Vocabulary development

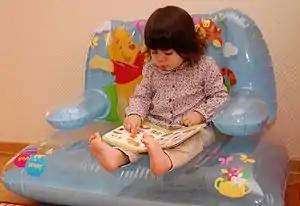
Reading is an important means through which children develop their vocabulary.

Infants begin to understand words such as "Mommy", "Daddy", "hands" and "feet" when they are approximately 6 months old. Initially, these words refer to their own mother or father or hands or feet. Infants begin to produce their first words when they are approximately one year old. Infants' first words are normally used in reference to things that are of importance to them, such as objects, body parts, people, and relevant actions. Also, the first words that infants produce are mostly single-syllabic or repeated single syllables, such as "no" and "dada". By 12 to 18 months of age, children's vocabularies often contain words such as "kitty", "bottle", "doll", "car" and "eye". Children's understanding of names for objects and people usually precedes their understanding of words that describe actions and relationships. "One" and "two" are the first number words that children learn between the ages of one and two. Infants must be able to hear and play with sounds in their environment, and to break up various phonetic units to discover words and their related meanings.